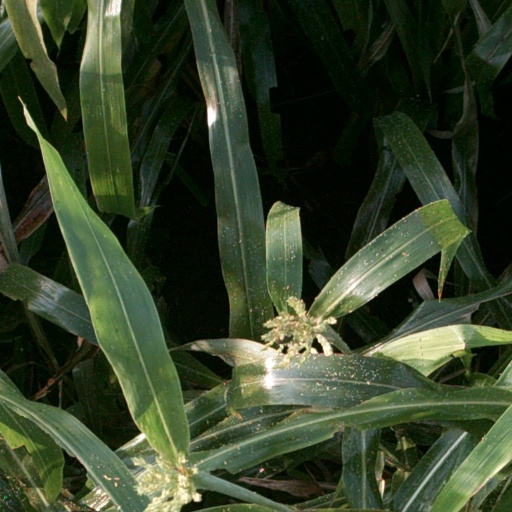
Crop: sorghum